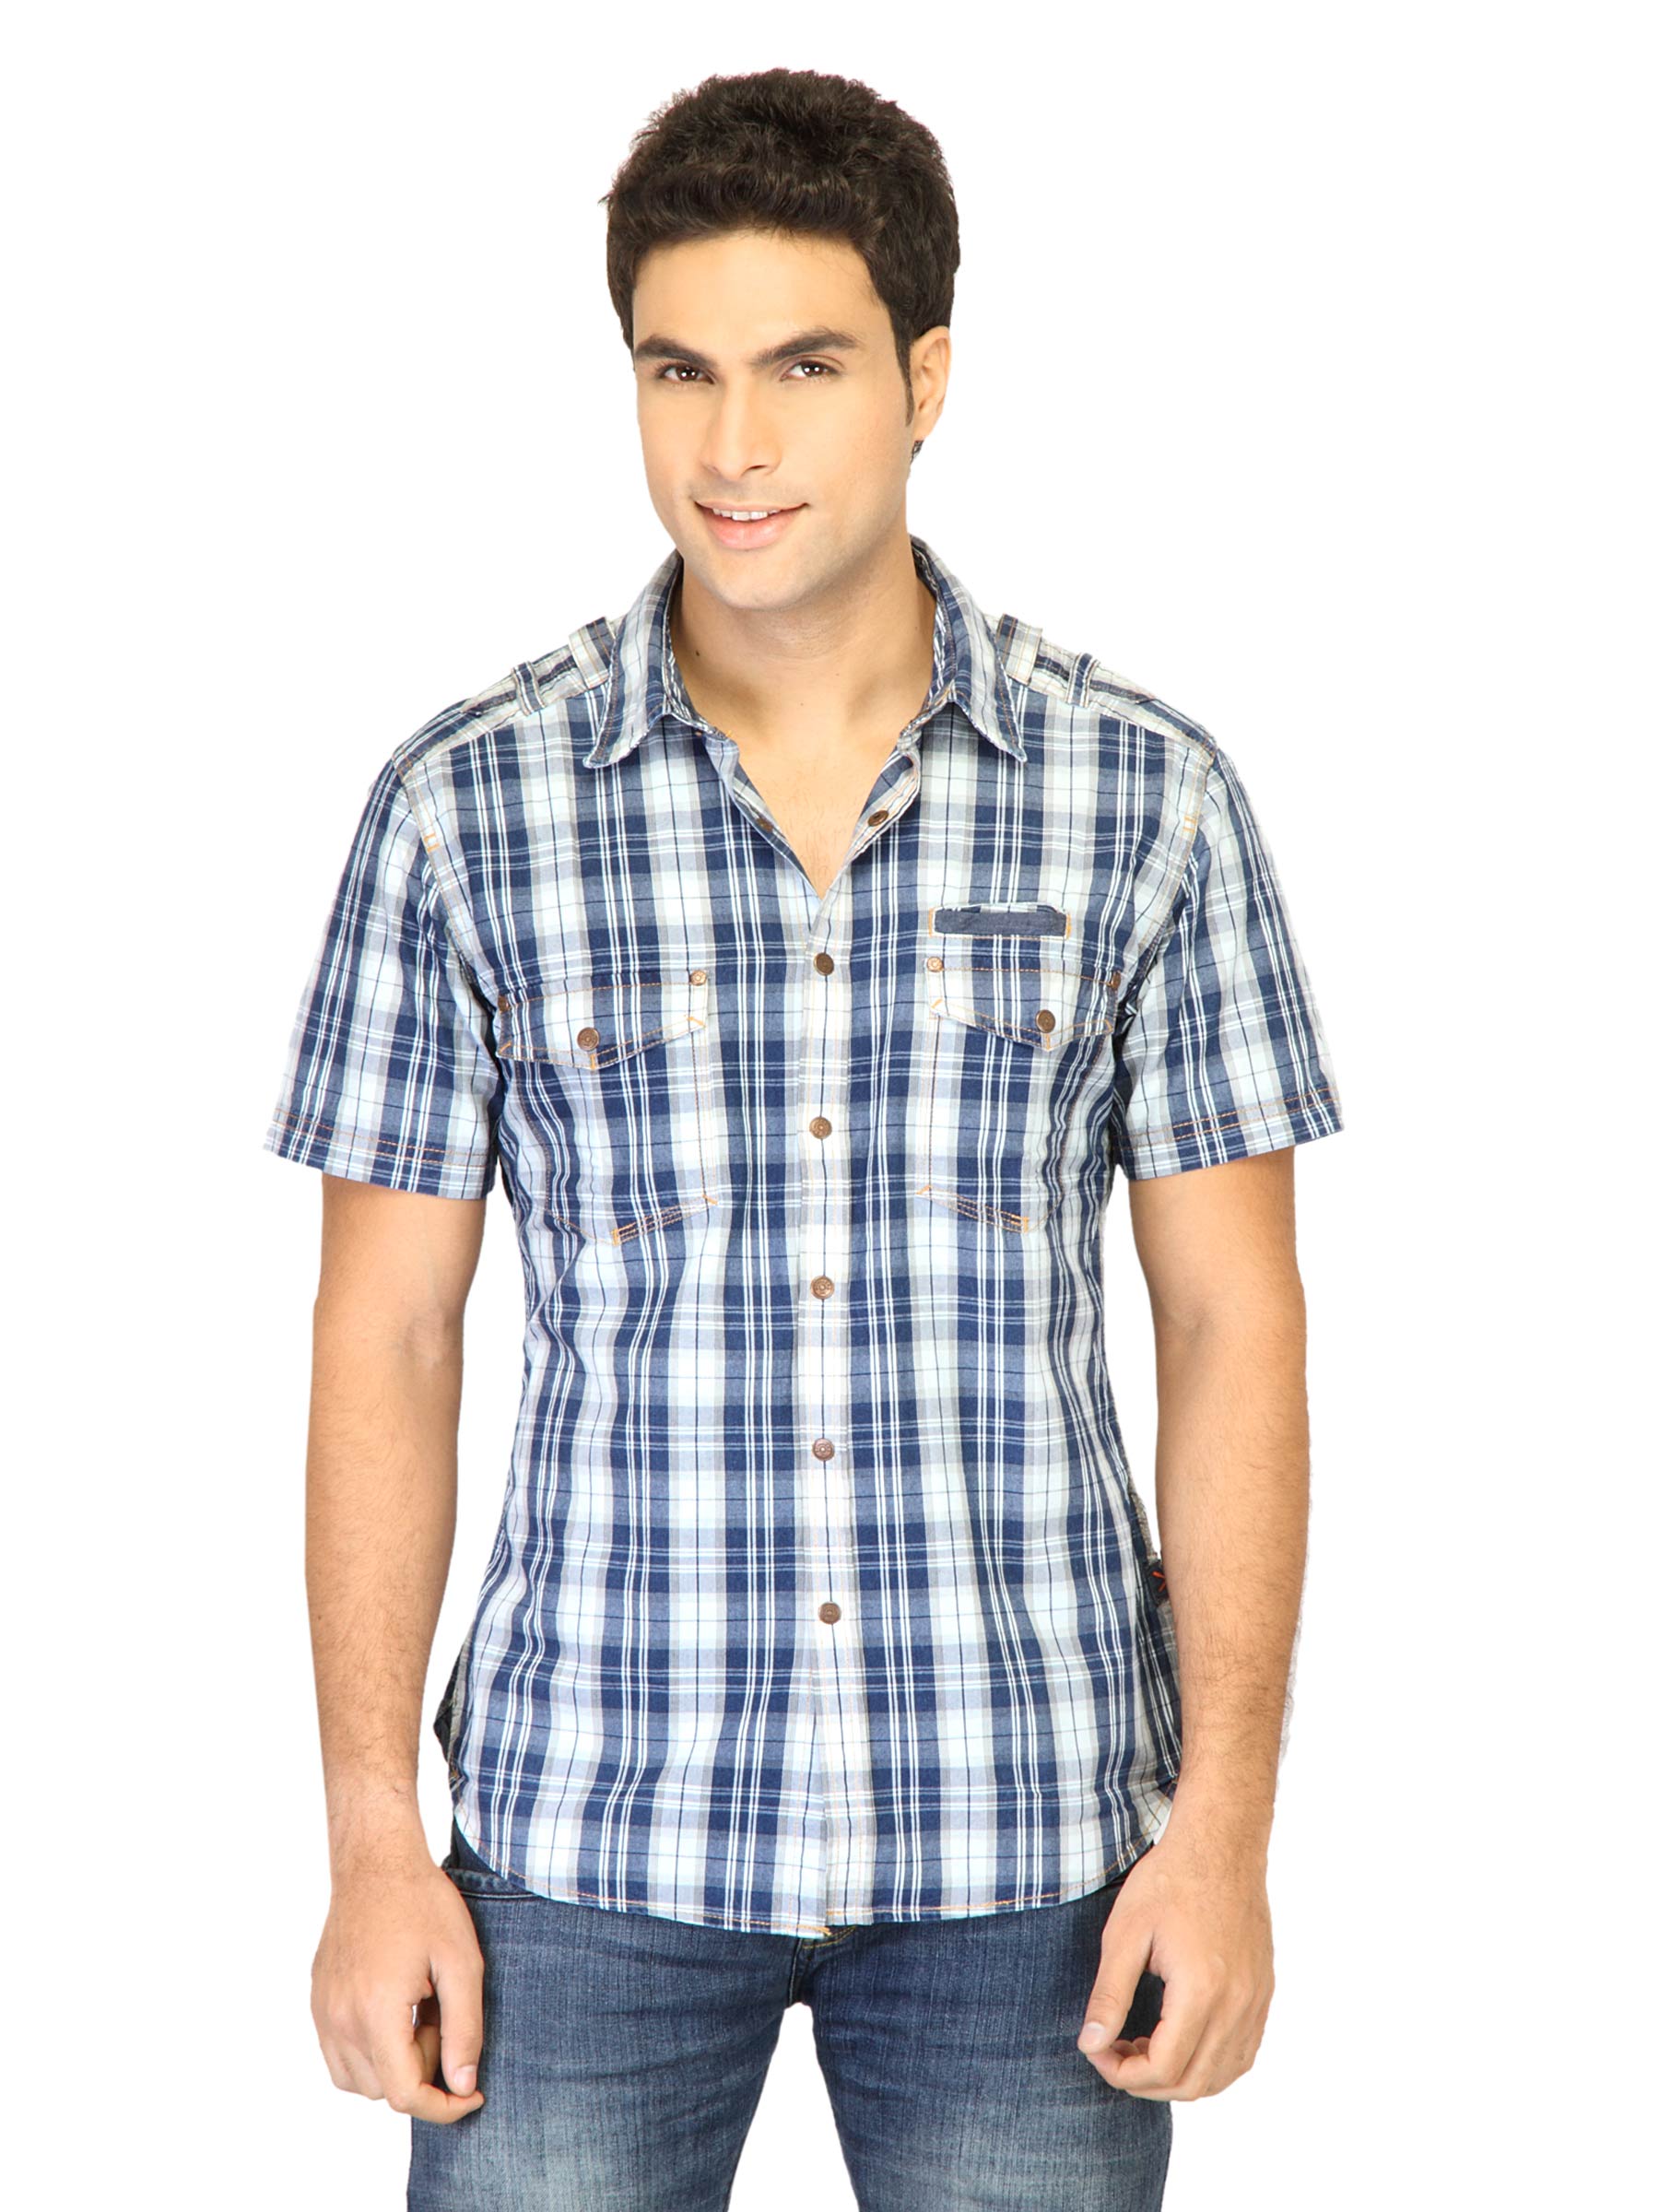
Scullers Men Check Blue Shirts
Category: Apparel / Topwear / Shirts
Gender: Men
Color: Blue
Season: Fall 2011
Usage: Casual